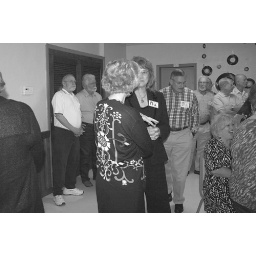
that is me in the white shirt talking with David Bishop and Joe Gonzalez.. can't see Joe from this angle..